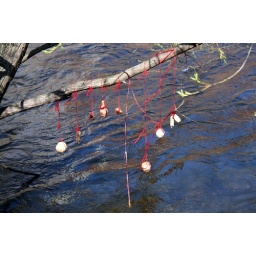
Wilting fruits and vegetables were hung on a willow tree by Akers elva